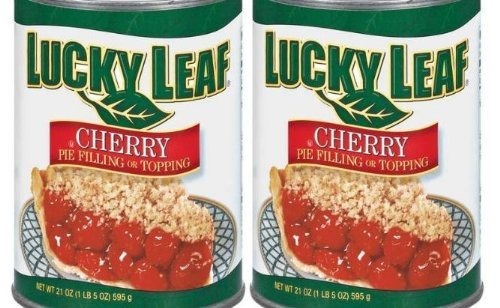
Item Name: Lucky Leaf Cherry Pie Filling or Topping (2 Pack) 21 oz Cans by Lucky Leaf
Value: 42.0
Unit: Ounce

Price: 3.64